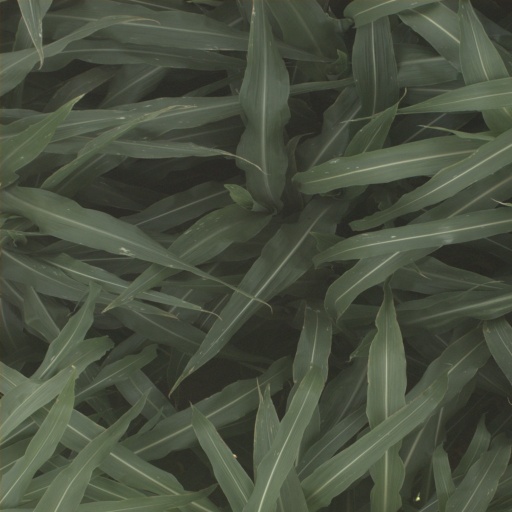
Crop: sorghum